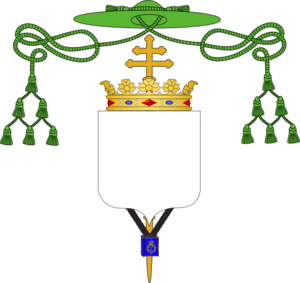
Ornements extérieurs des armoiries d'évêque Il est prévu pour être utilisé avec le Modèle:Armoiries avec ornements communs de Wikipédia francophone